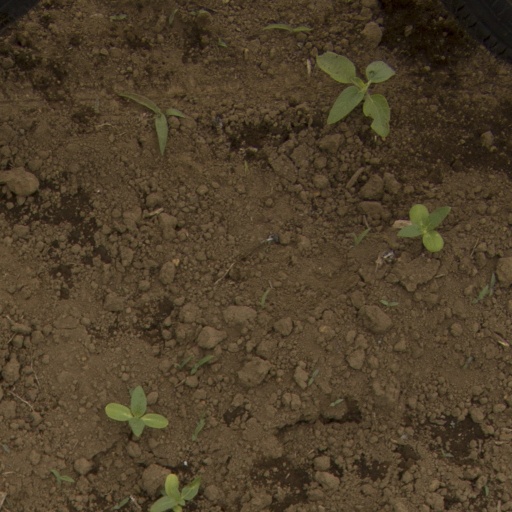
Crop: Jerusalem artichoke